Beverly Hills Teens

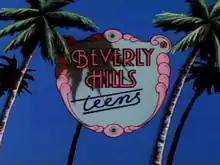

Beverly Hills Teens is an animated children's television program produced by DIC Animation City. Distributed by Access Syndication and originally airing in first-run syndication in the United States from September 21, 1987 through December 18, 1987 and airing in The Children's Channel in the United Kingdom from March 1, 1994 through February 28, 1998, the series consists of one extended season, comprising a total of 65 episodes, each 30 minutes long. After its original run, the series continued to be broadcast as part of a syndication package featuring rebroadcasts of "Maxie's World" and "It's Punky Brewster", and has subsequently acquired the retronym Beverly Hills Teen Club.